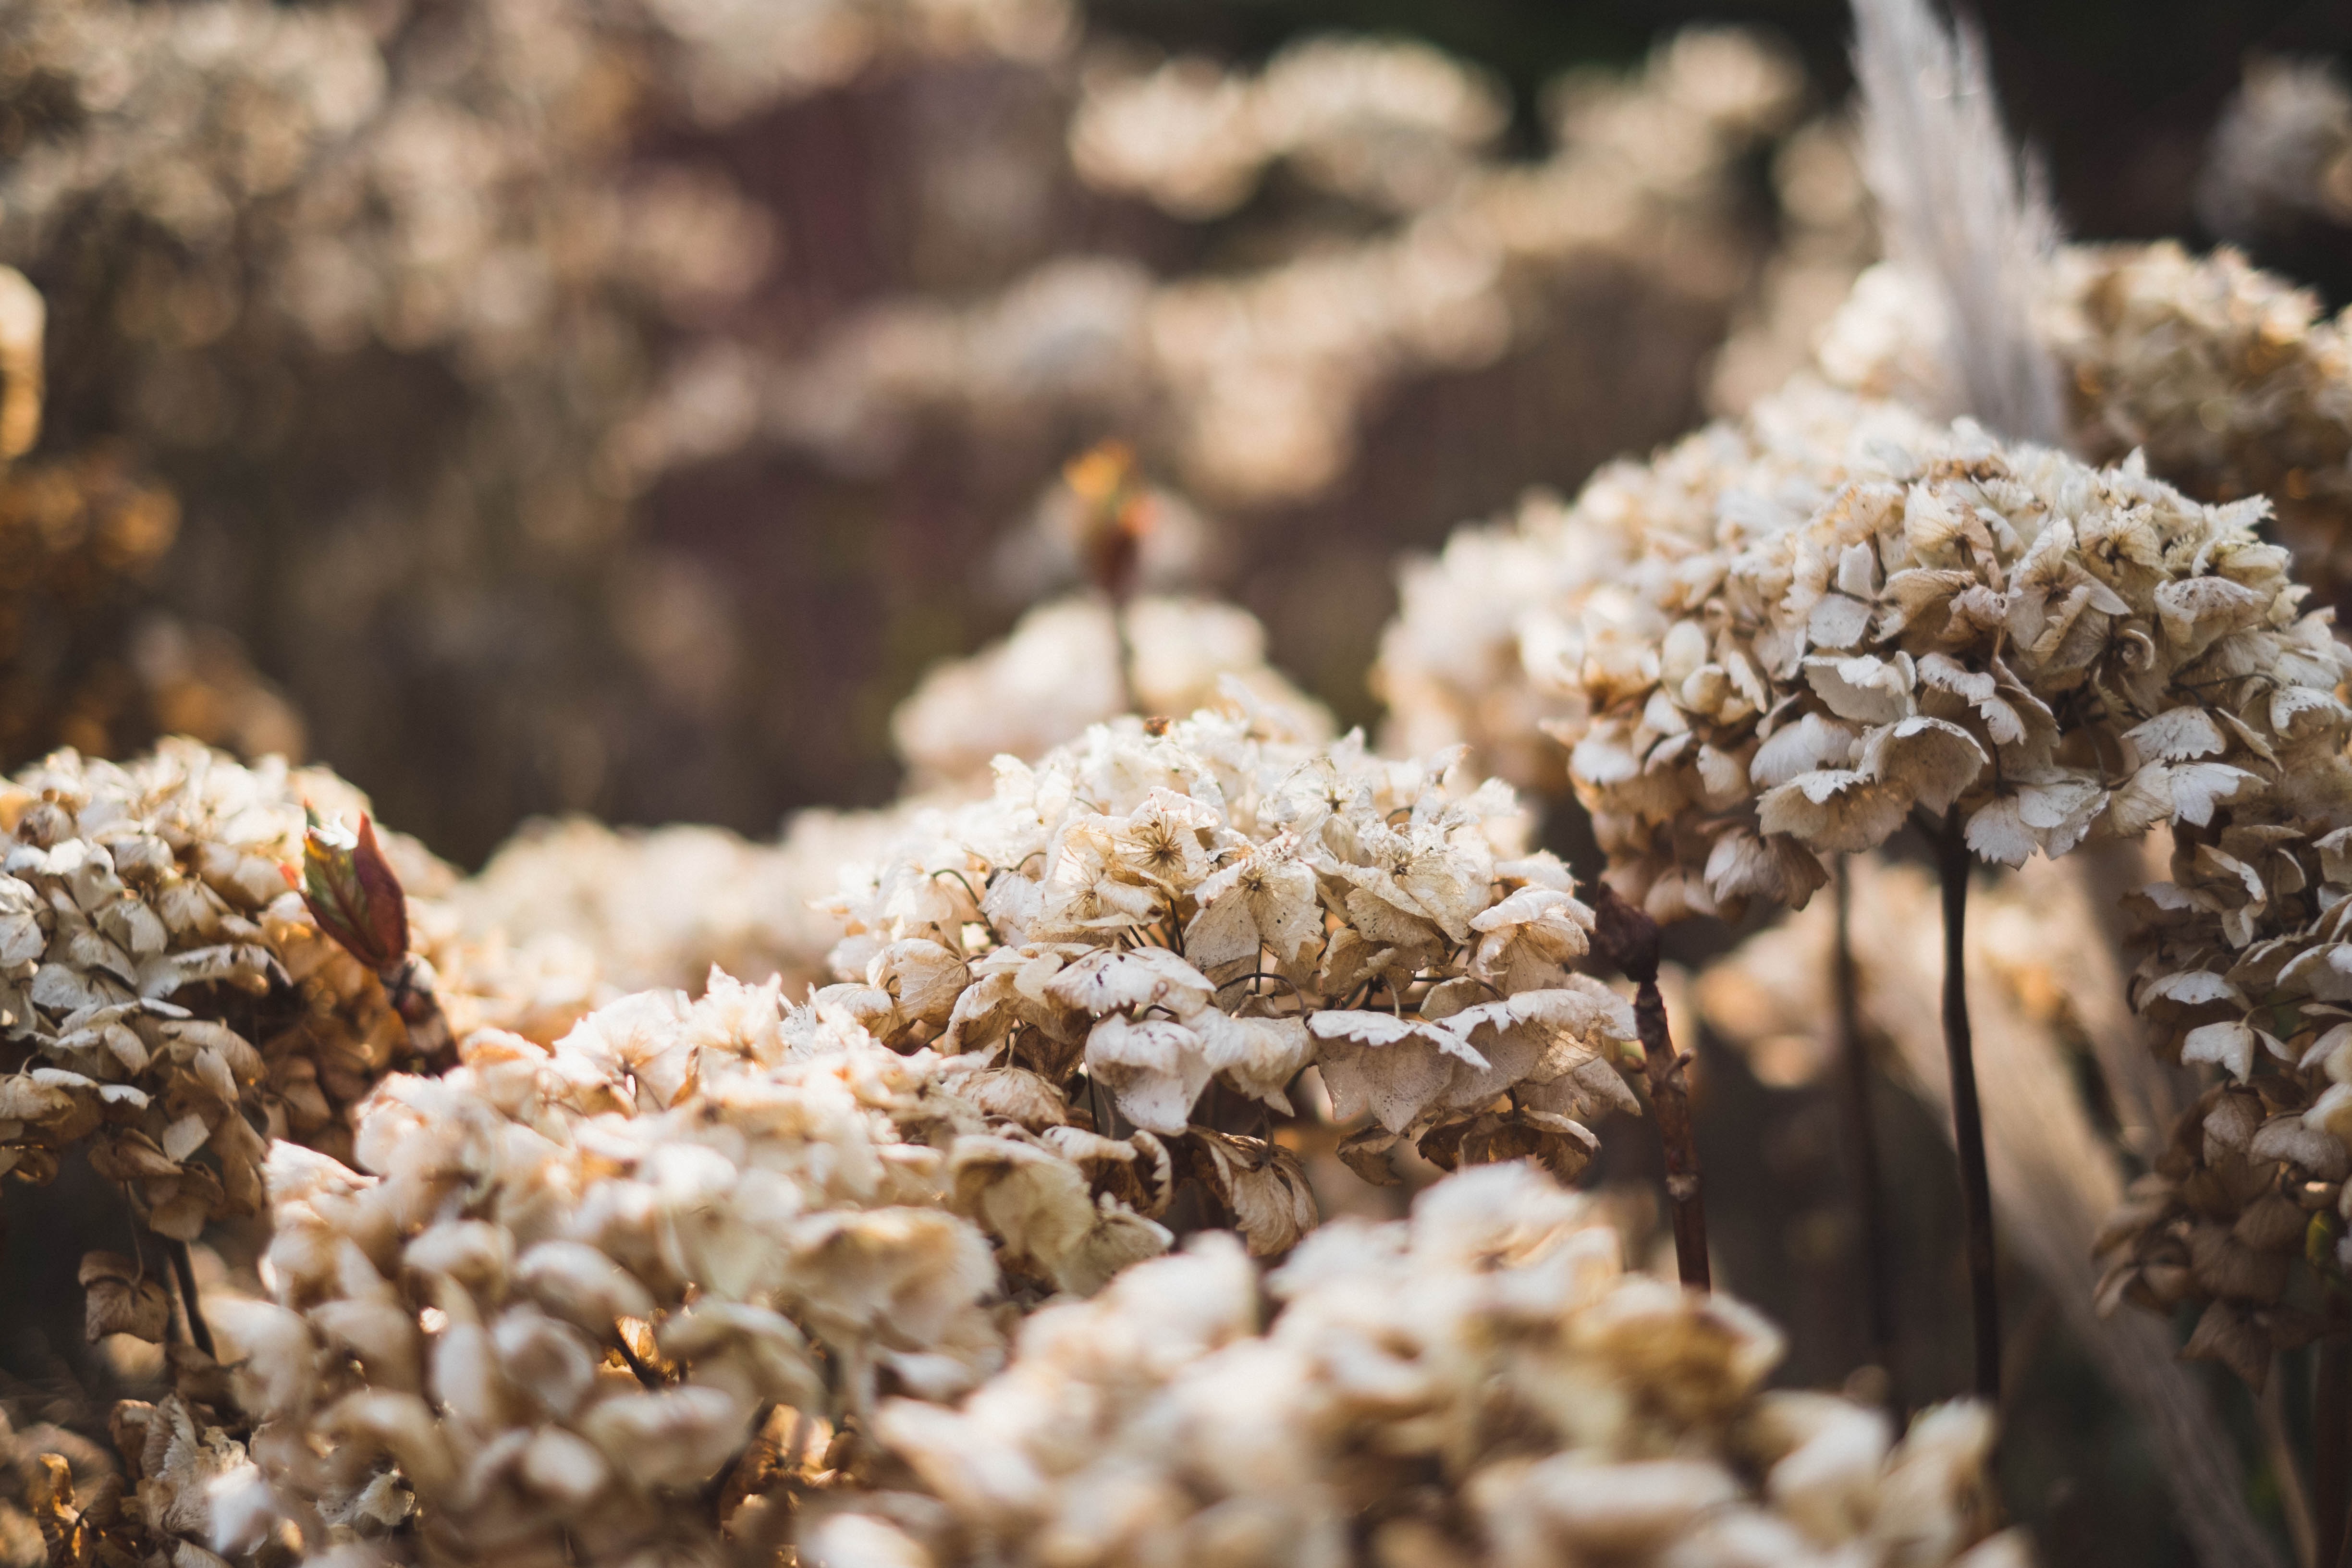
tree, nature, branch, winter, plant, leaf, flower, frost, spring, autumn, soil, mushroom, flora, season, close up, fungus, macro photography, edible mushroom